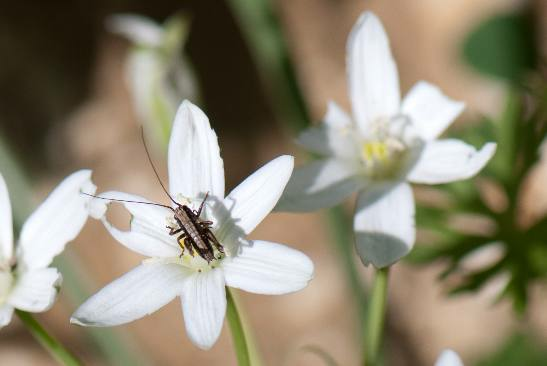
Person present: No